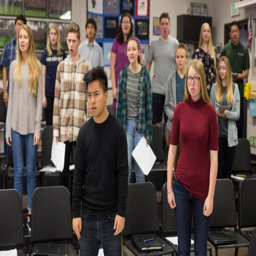
the choir rehearses one last time .